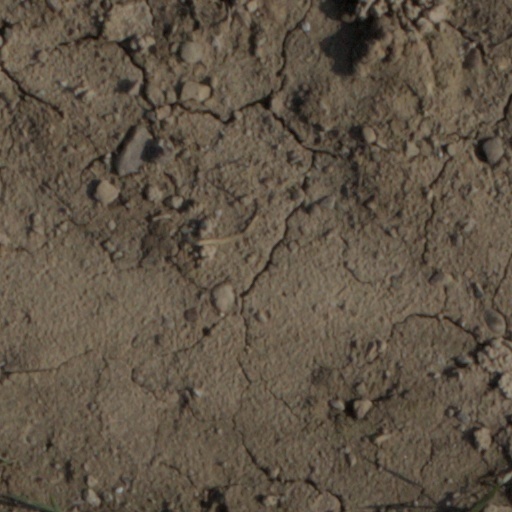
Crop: wheat